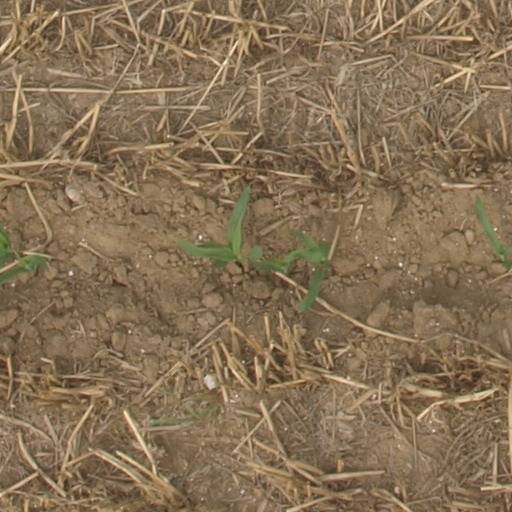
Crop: maize; corn